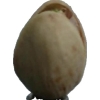
Label: pistachio